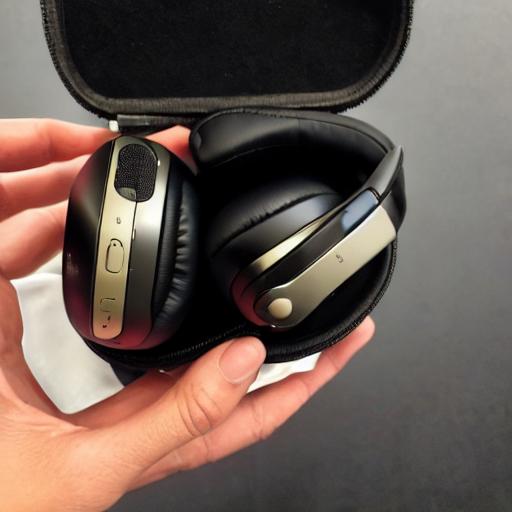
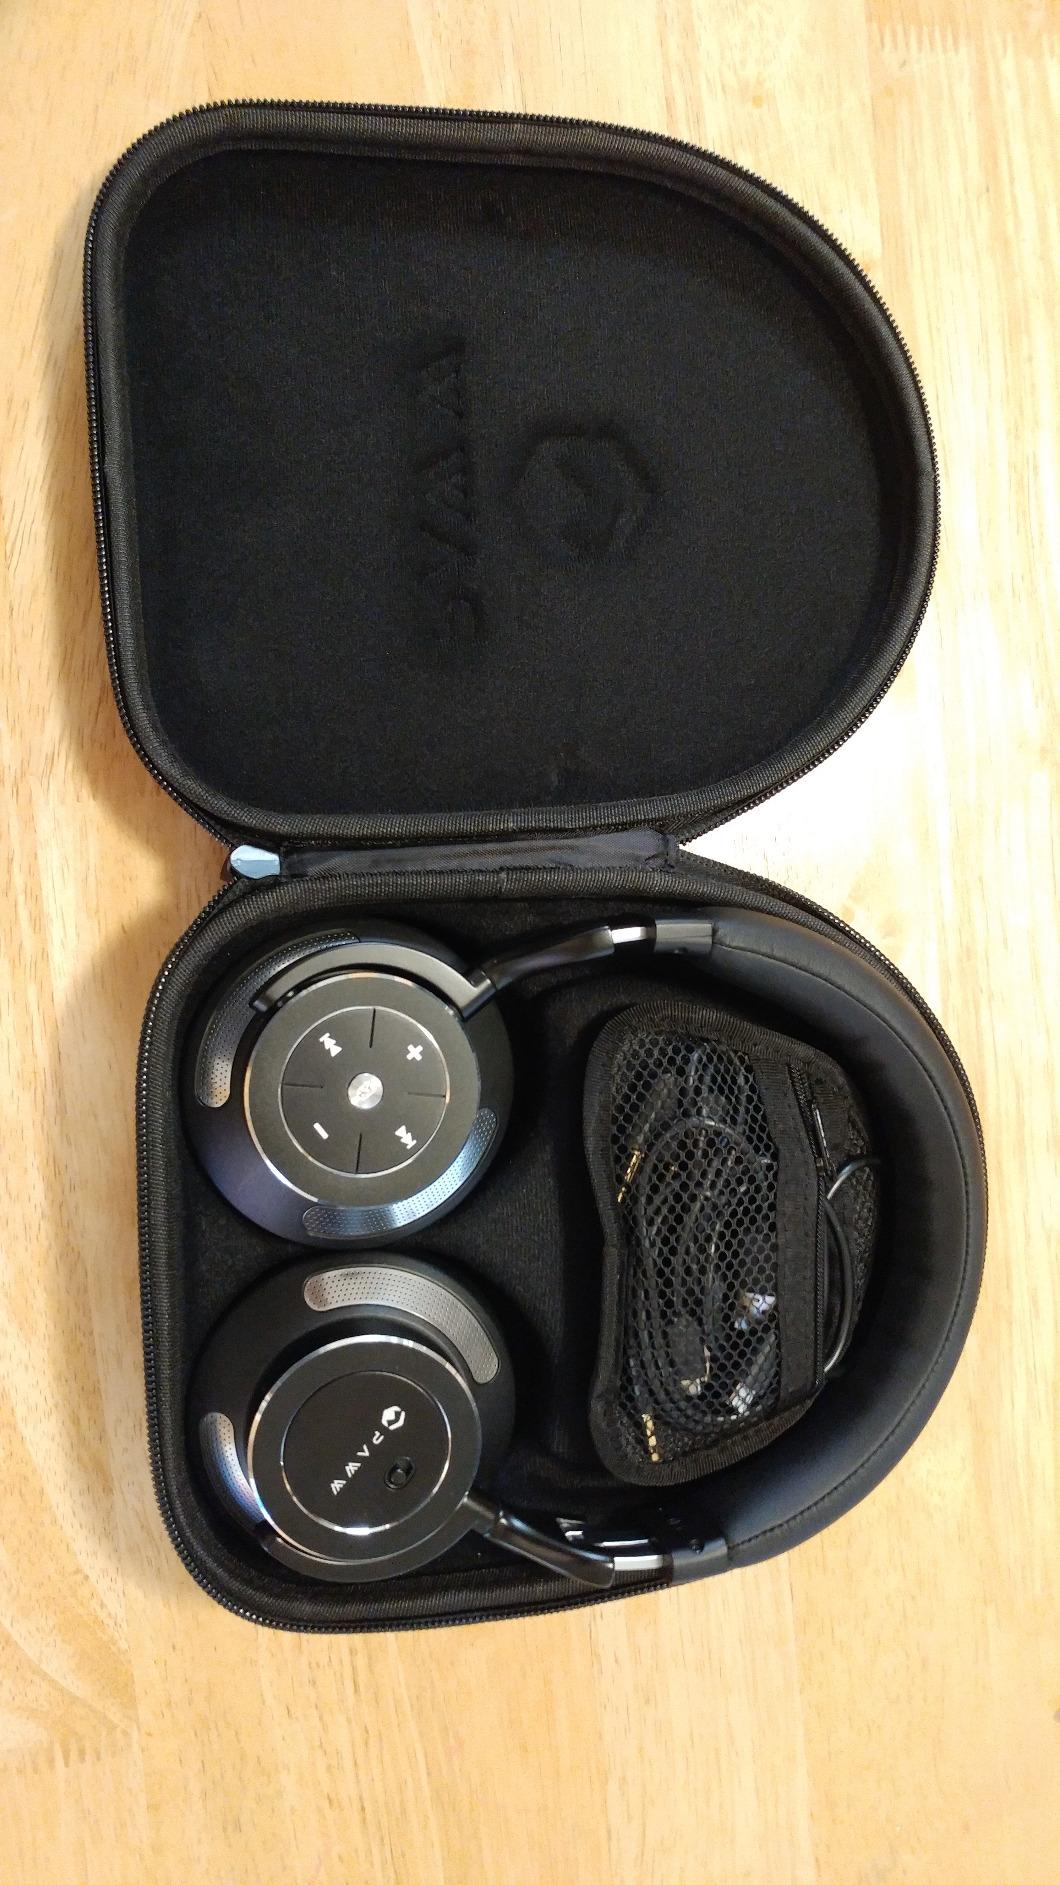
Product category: headphones
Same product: no